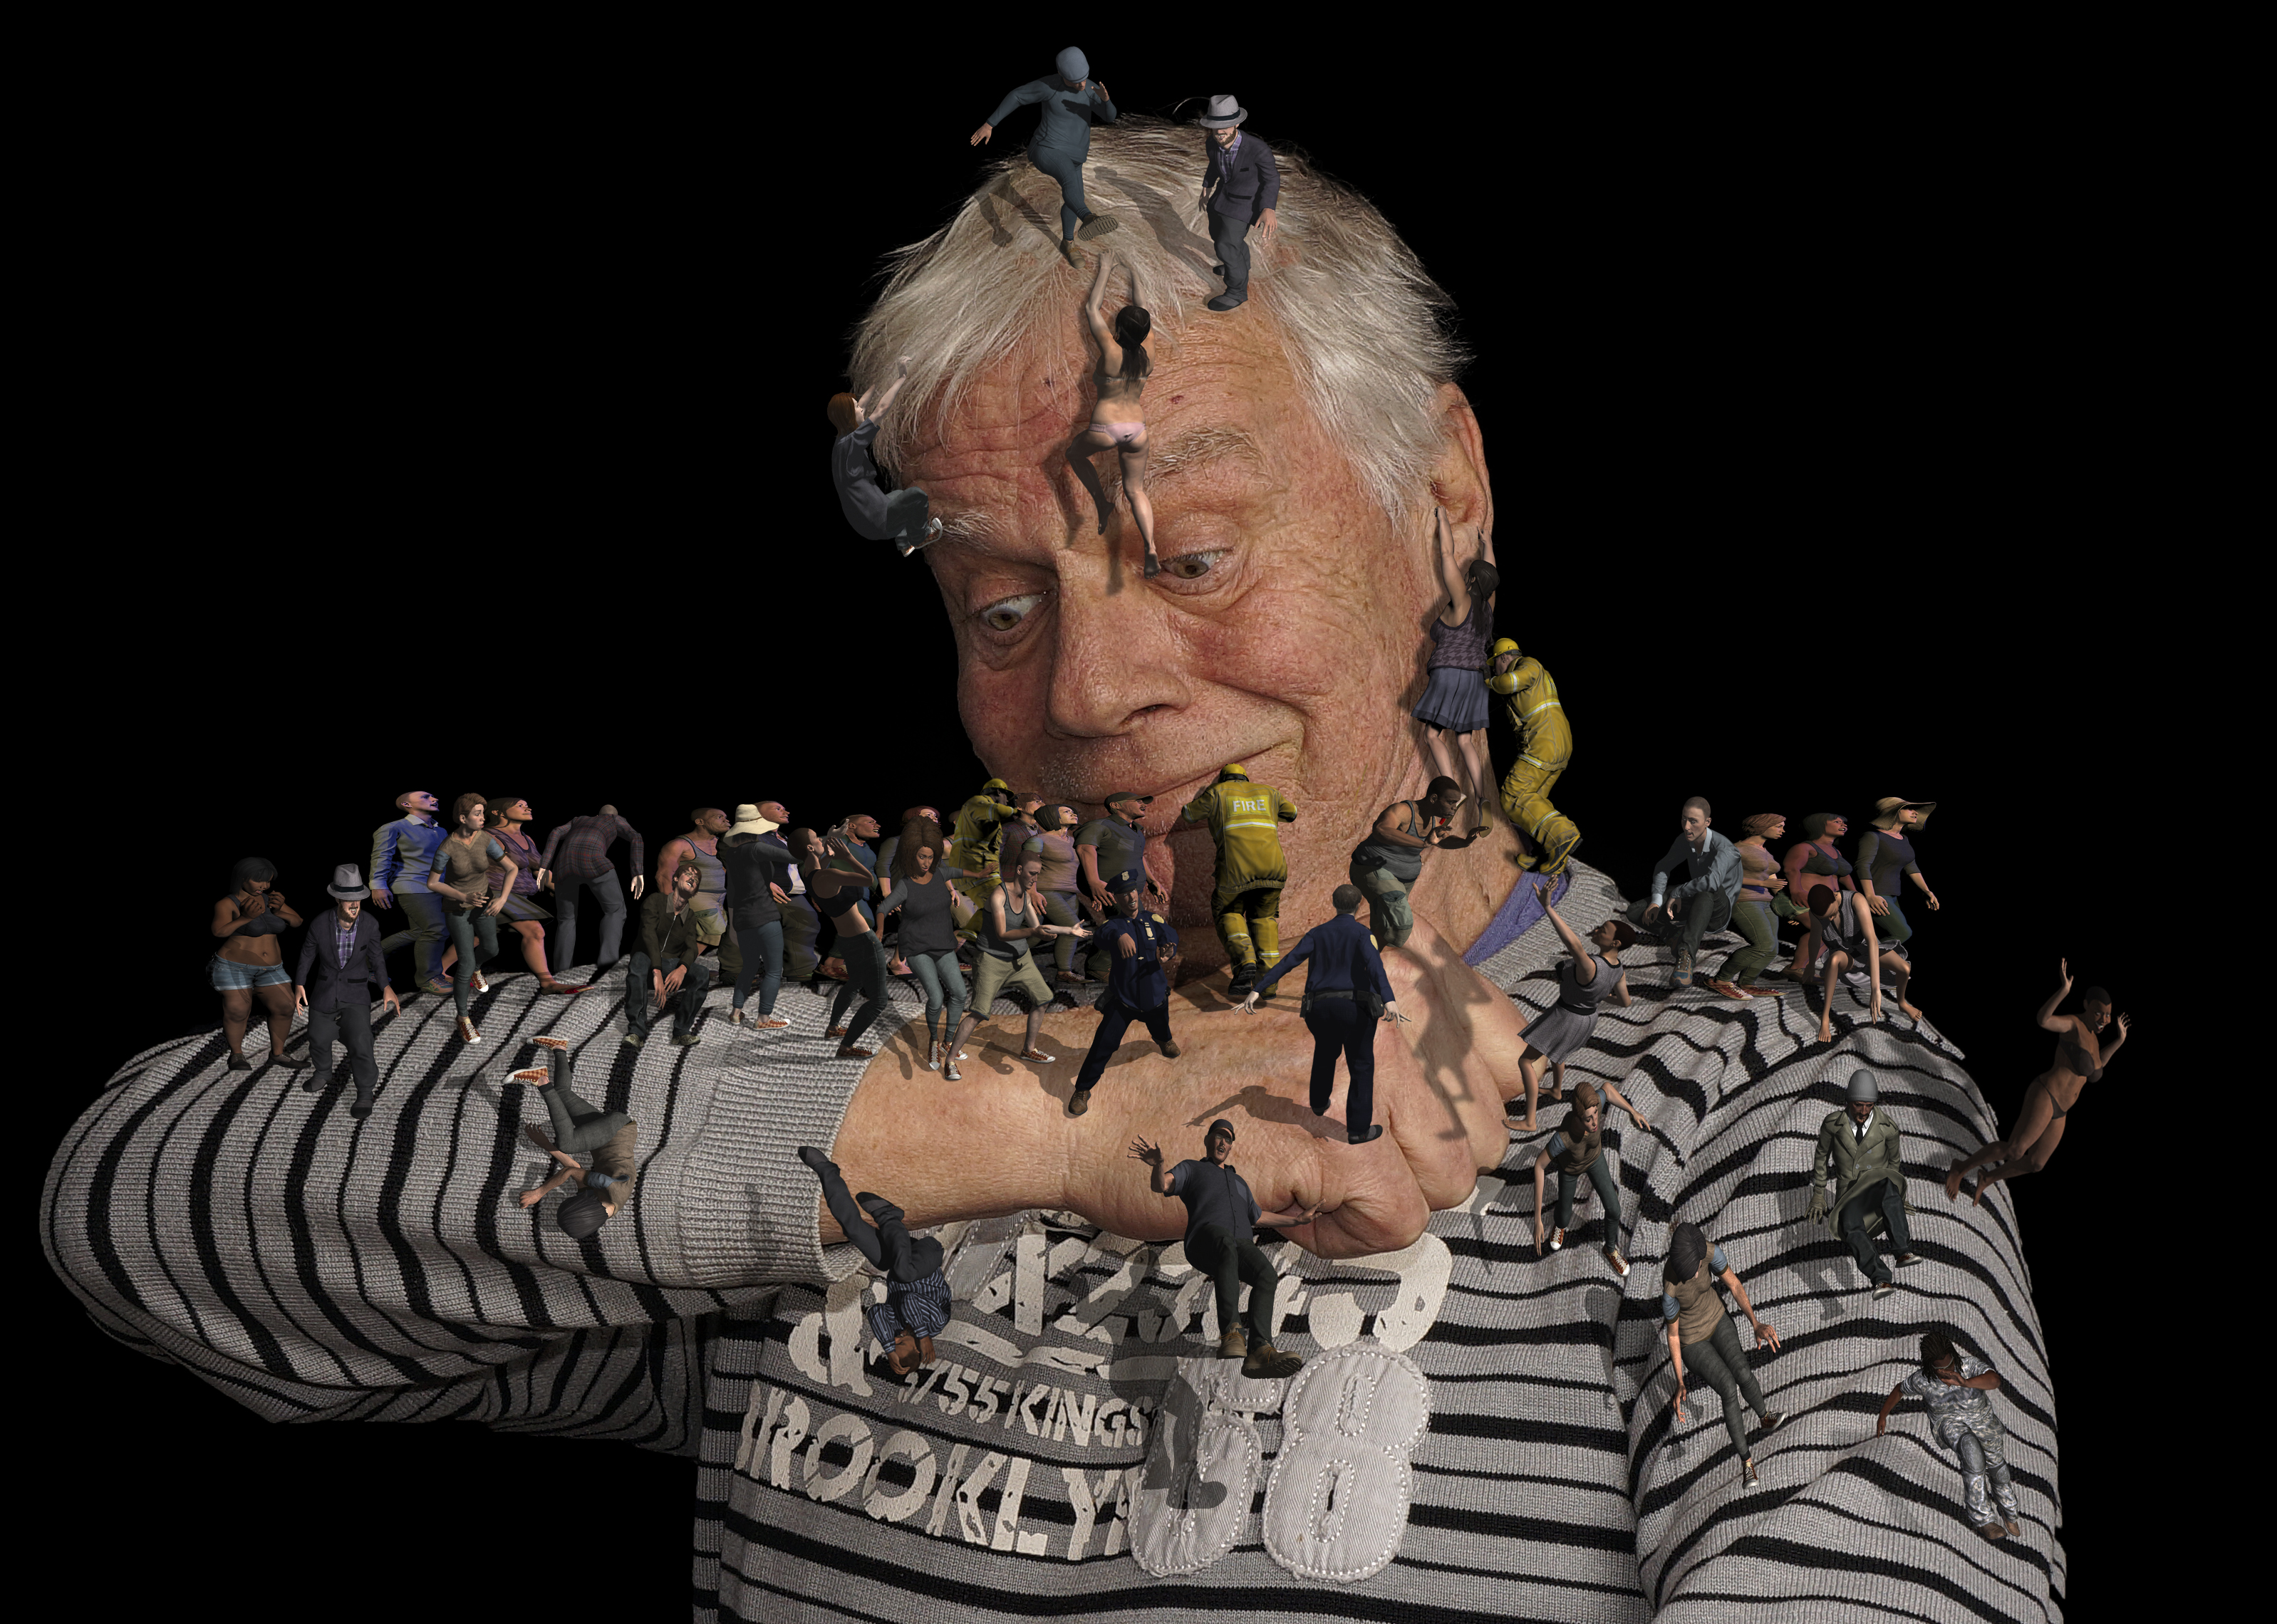
people, falling, chin, hairstyle, flash photography, gesture, fun, entertainment, eyewear, audio equipment, music, event, performing arts, artist, musician, darkness, fashion design, jewellery, performance, pop music, singing, singer, music artist, night, font, t shirt, performance art, public event, military